HMS Exeter (68)

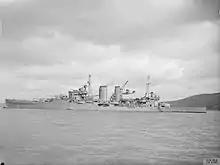
"Exeter" at anchor, early 1941

In 1932 "Exeter" had her side plating extended to enclose her open main deck as far back as the fore funnel. During that same refit, her pair of fixed catapults were finally installed for her Fairey IIIF floatplanes. In 1934–1935, two quadruple mounts for Vickers antiaircraft machineguns replaced the pair of two-pounder "pom-poms" originally installed.